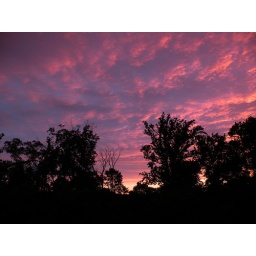
The Wood Thrushes were singing in full glory as the sun rose and lit the clouds on fire